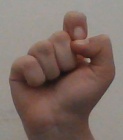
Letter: fa